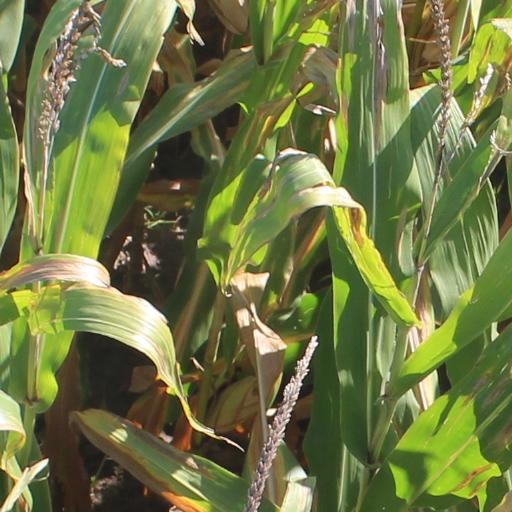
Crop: maize; corn